Johnno Stuntz

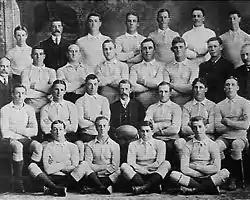
Stuntz (2nd row left) with NSW '07 Pioneers

One of Australian rugby league's founding players, Stuntz was a member of the 1907 rebel side ("the 1907 Pioneers") that played against the New Zealand 'All Golds' in the series that helped to establish rugby league football in Australia. A fireman by profession, he played 14 matches (all grades) with Easts in the years (1908–10). In Easts' first match – the opening game of club rugby league in Australia, he scored four tries. This tally remains, equally with Jordan Atkins and Charlie Staines, the most tries scored on début in Australian premiership history. In the following season Stuntz was selected to represent Australia against a touring New Zealand Maori side. In 2004 the Australian Rugby League granted Stuntz and his teammates retrospective representative status for the international games played against the Maori.